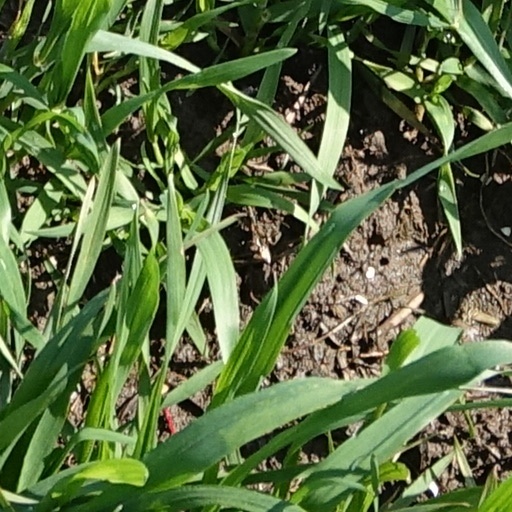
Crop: wheat